Michael Martin Clancy

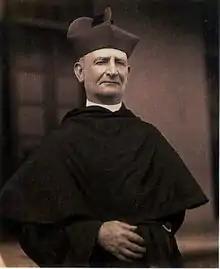
Father Michael Martin Clancy OAS

Father Michael Martin Clancy OSA (1868–1931) was an Irish-Australian Roman Catholic priest. He was the first resident Parish Priest in Geraldton, a town and parish in North Queensland, Australia. He was an inspirational parish priest who developed the Parish, established Catholic education in the Johnstone River district and built Innisfail's present Mother of Good Counsel Church. He played an important part in the development in the town and the district. Father Clancy was enthusiastically involved in the life of the town, local committees and governing bodies. He was instrumental in the changing of Geraldton's name to Innisfail in 1910. He also advocated for forging a link to the Atherton Tableland and the use of Mourilyan Harbour by shipping. Mount Father Clancy Garreth McGonnell near the Beatrice River was named in his honour.